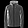
Label: Coat